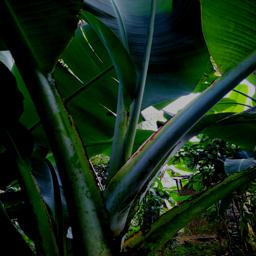
Label: JAHAJI STEM